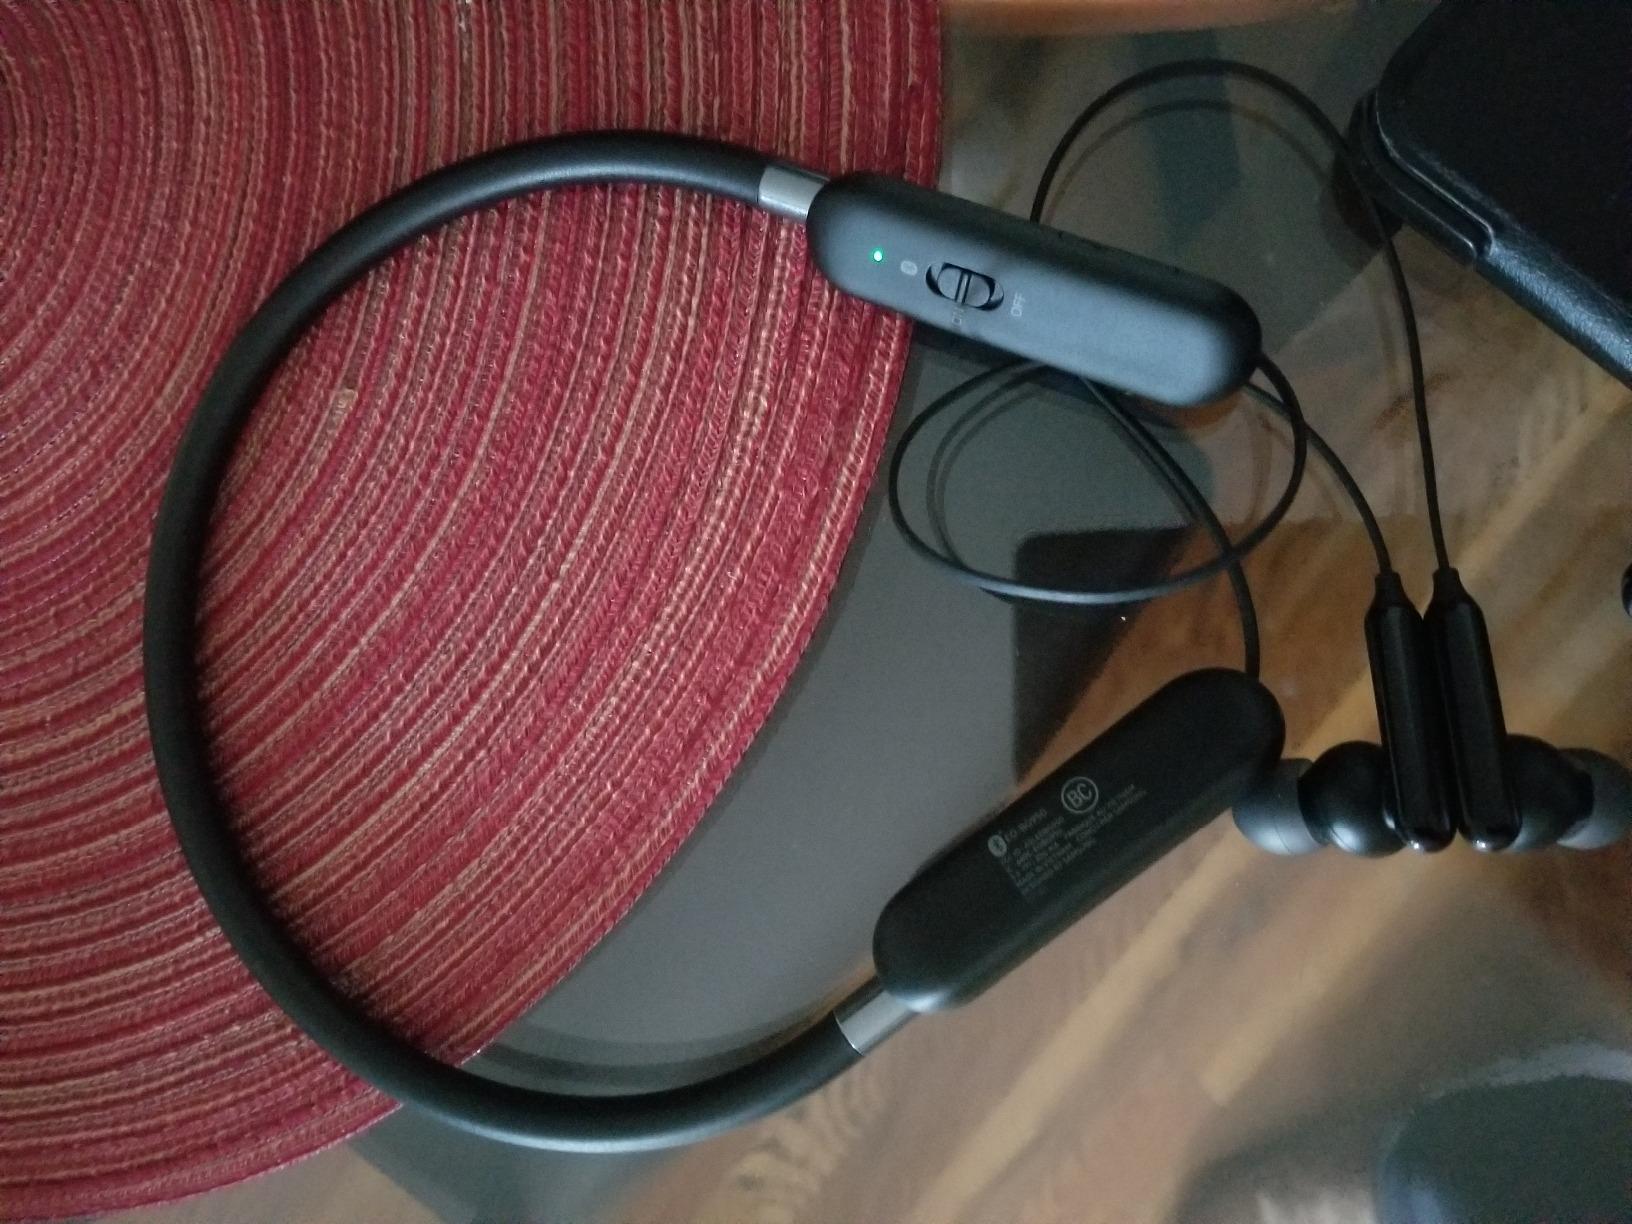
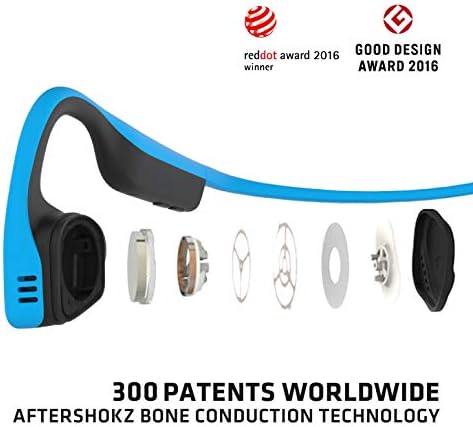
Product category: headphones
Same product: no